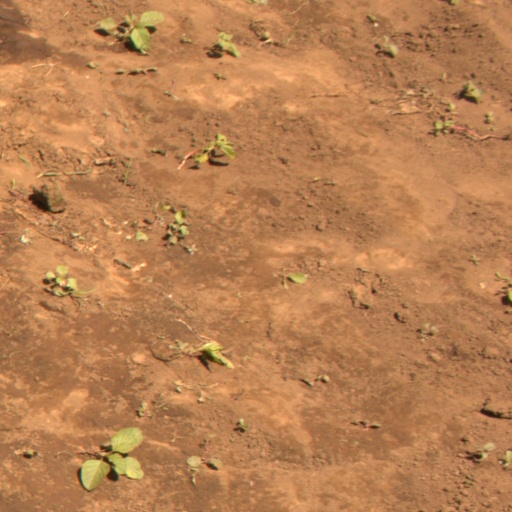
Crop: soybean